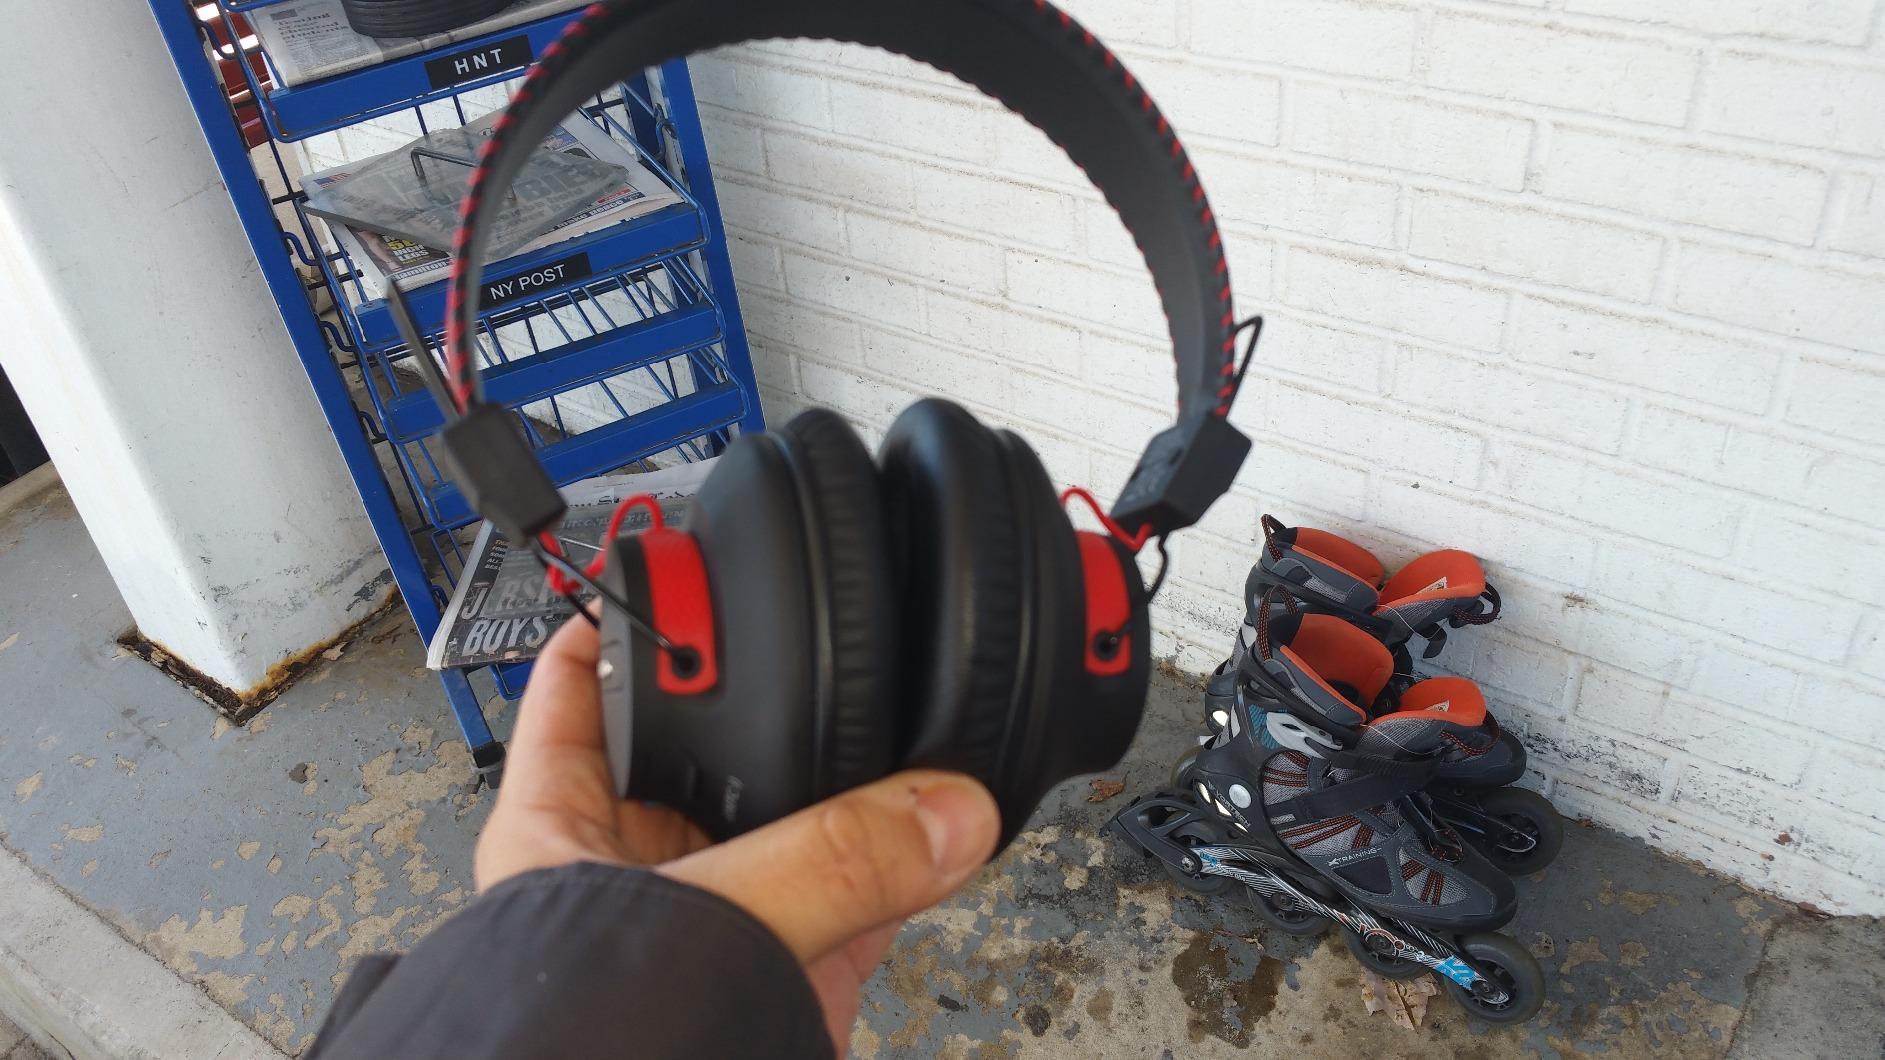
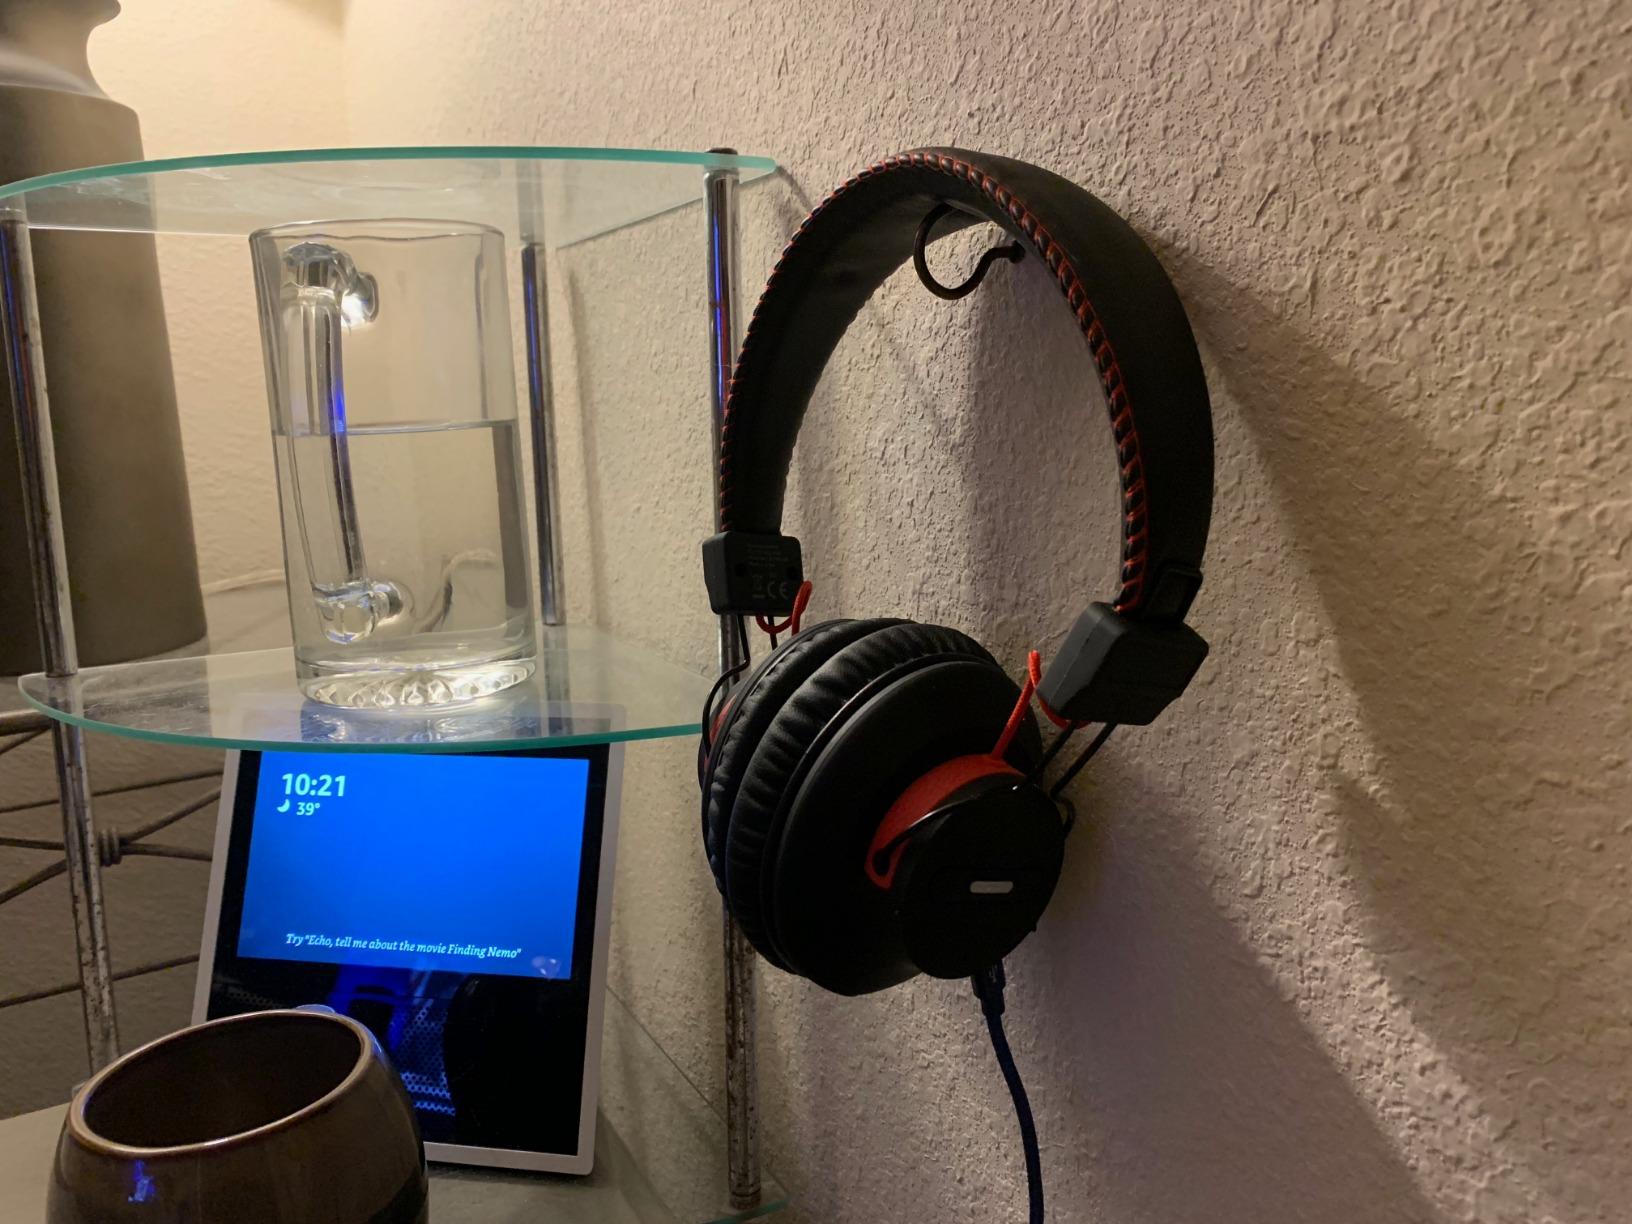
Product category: headphones
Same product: yes